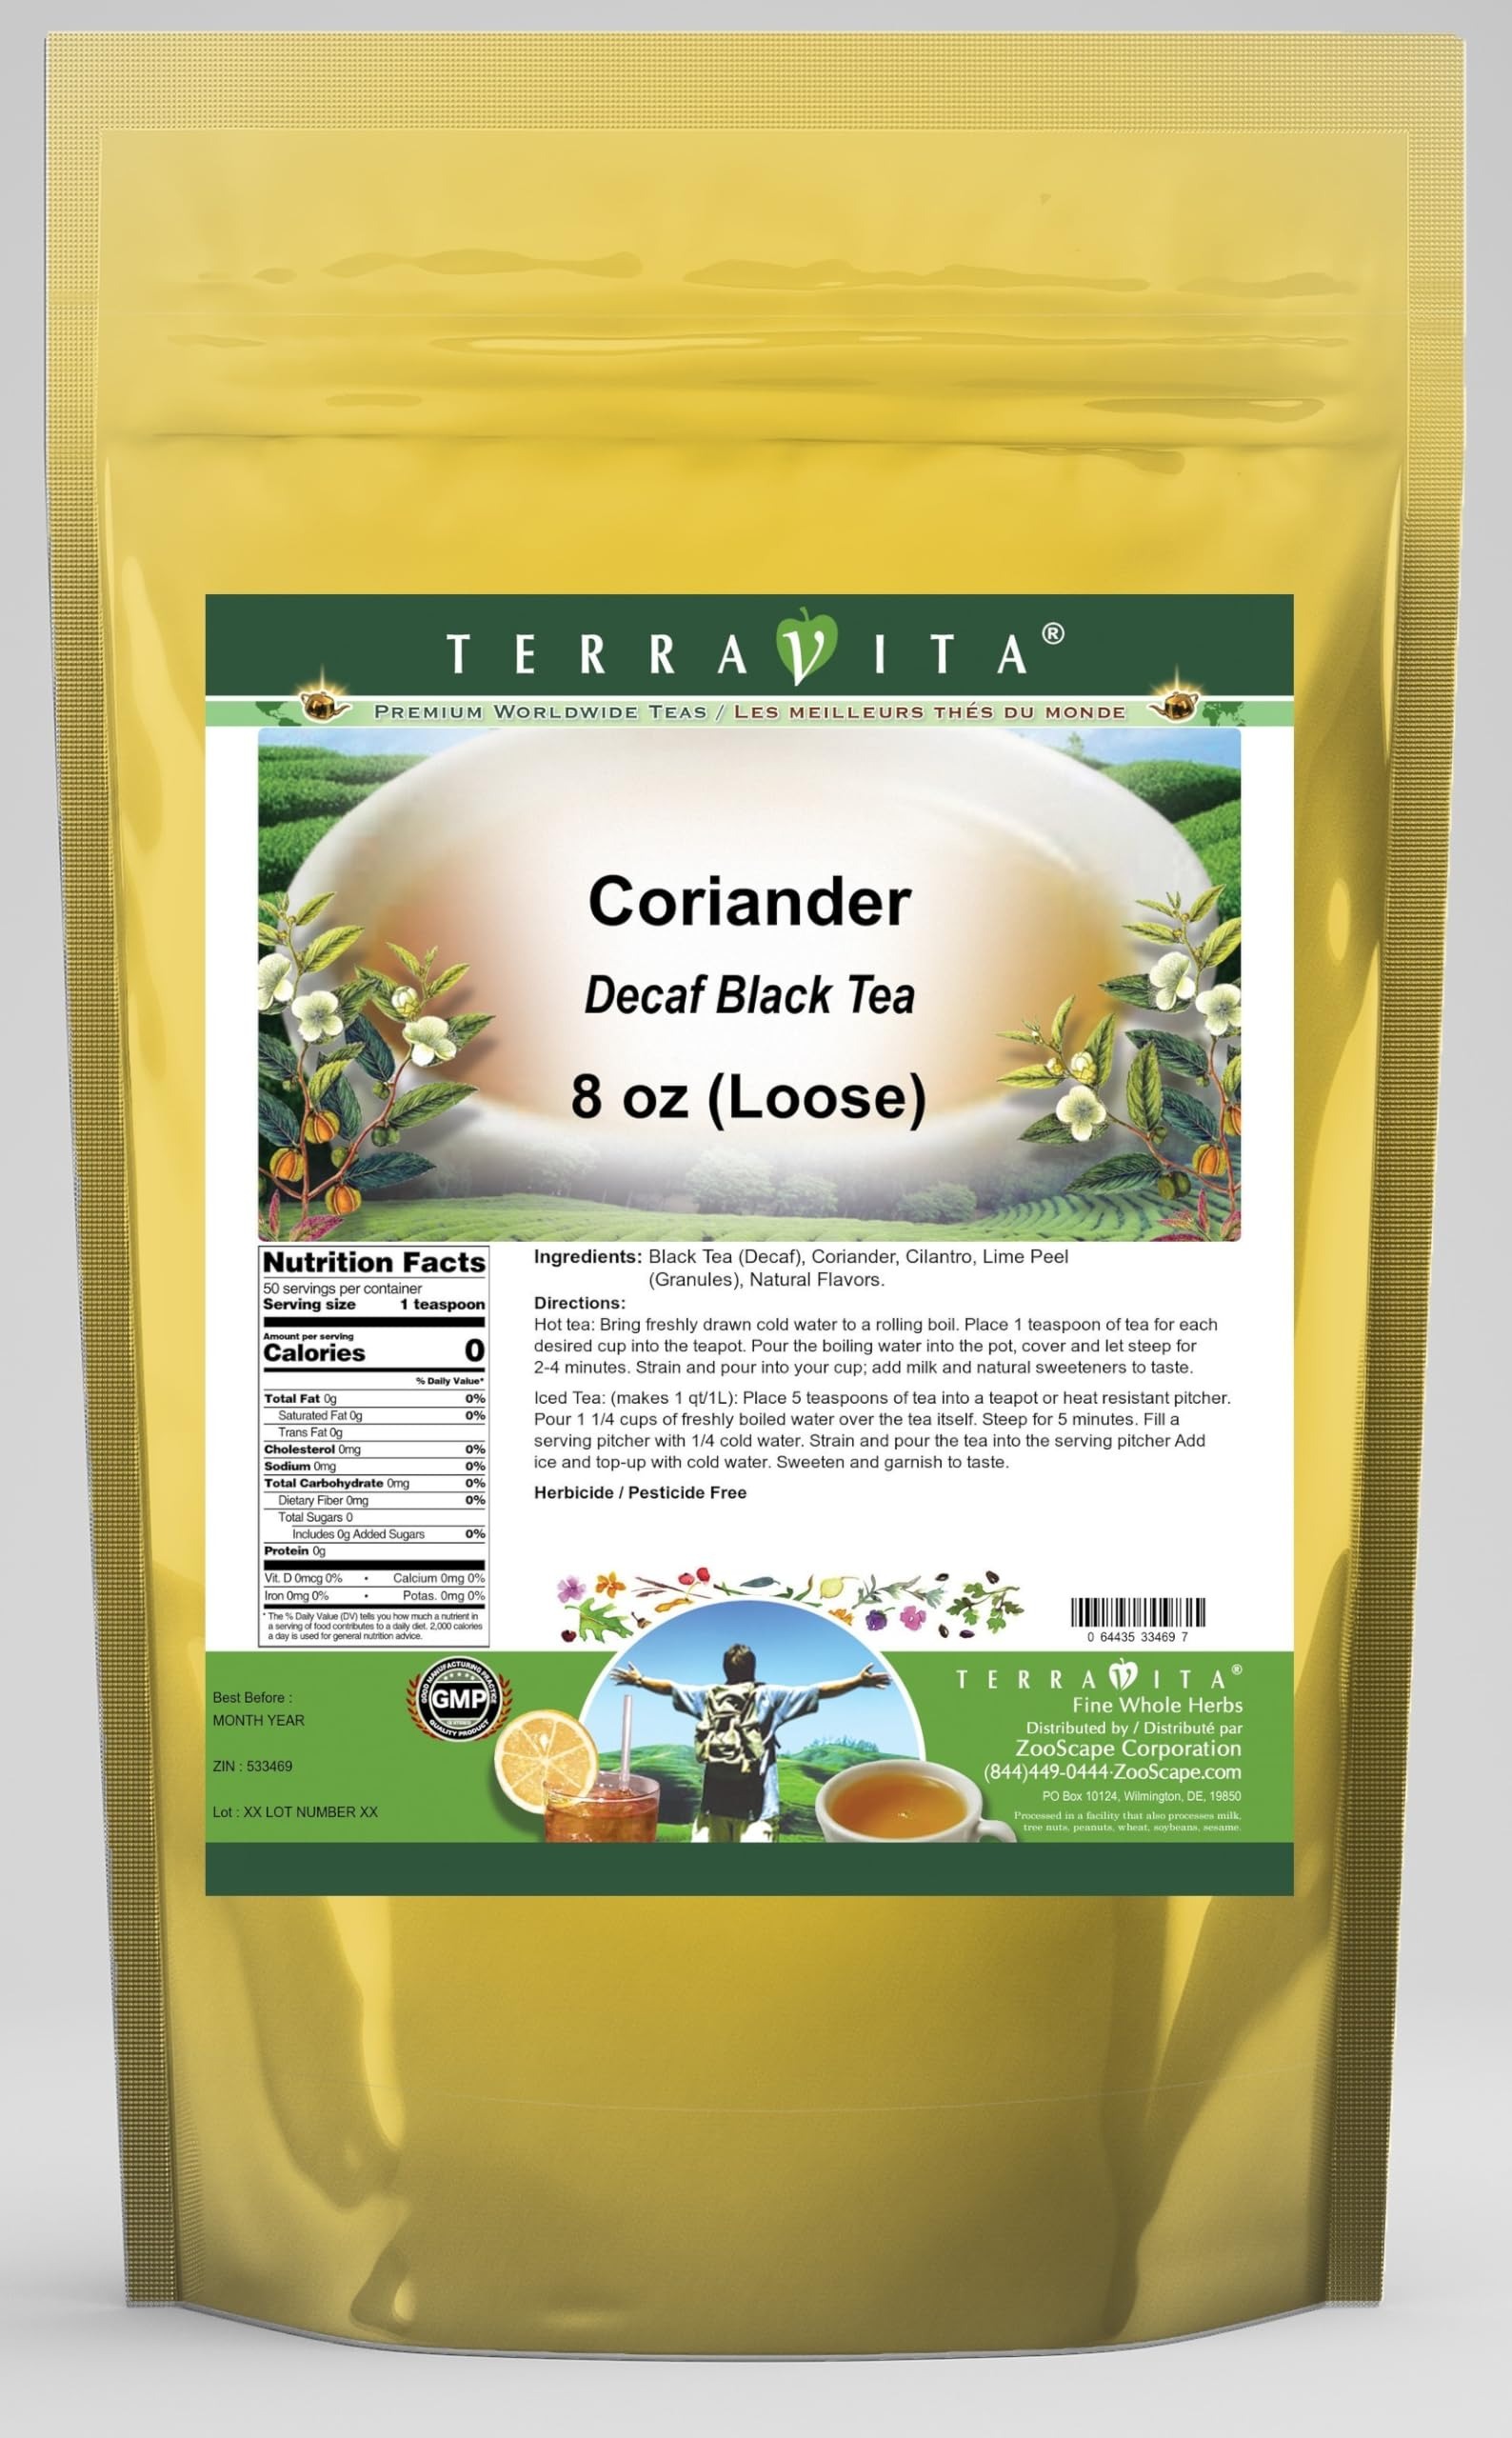
Item Name: Coriander Decaf Black Tea (Loose) (8 oz, ZIN: 533469) - 3 Pack
Bullet Point 1: Our Coriander Decaf Black Tea is a wonderful flavored decaffeinated Black tea with Coriander, Cilantro and Lime Peel. You will enjoy the simple and elegant Coriander taste! - Ingredients: Decaf Black tea, Coriander, Cilantro, Lime Peel and Natural Coriander Flavor.
Bullet Point 2: No fillers.
Bullet Point 3: Manufacturer: TerraVita
Bullet Point 4: Size: 8 oz
Bullet Point 5: Loose Leaf Black Tea - Packed in a convenient upright pouch!
Product Description: Our Coriander Decaf Black Tea is a wonderful flavored decaffeinated Black tea with Coriander, Cilantro and Lime Peel. You will enjoy the simple and elegant Coriander taste! - Ingredients: Decaf Black tea, Coriander, Cilantro, Lime Peel and Natural Coriander Flavor. - Hot tea brewing method: Bring freshly drawn cold water to a rolling boil. Place 1 teaspoon of tea for each desired cup into the teapot. Pour the boiling water into the pot, cover and let steep for 2-4 minutes. Strain and pour into your cup; add milk and natural sweeteners to taste. - Iced tea brewing method: (to make 1 liter/quart): Place 5 teaspoons of tea into a teapot or heat resistant pitcher. Pour 1 1/4 cups of freshly boiled water over the tea itself. Steep for 5 minutes. Fill a serving pitcher with 1/4 cold water. Strain and pour the tea into the serving pitcher Add ice and top-up with cold water. Sweeten and garnish to taste. - TerraVita is an exclusive line of premium-quality, natural source products that use only the finest, purest and most potent ingredients found around the world. TerraVita is hallmarked by the highest possible standards of purity, potency, stability and freshness. All of our products are prepared with the highest elements of quality control, from raw materials through the entire manufacturing process, up to and including the moment that the bottles or bags are sealed for freshness and shipped out to you. Our highest possible standards are certified by independent laboratories and backed by our personal guarantee. - TerraVita exists to meet and ensure your family's health and wellness without the harmful effects of chemicals and health products. We strive to make all of our products affordable and reliable and are constantly searching the market to maintain our affordability and
Value: 24.0
Unit: Ounce

Price: 128.44